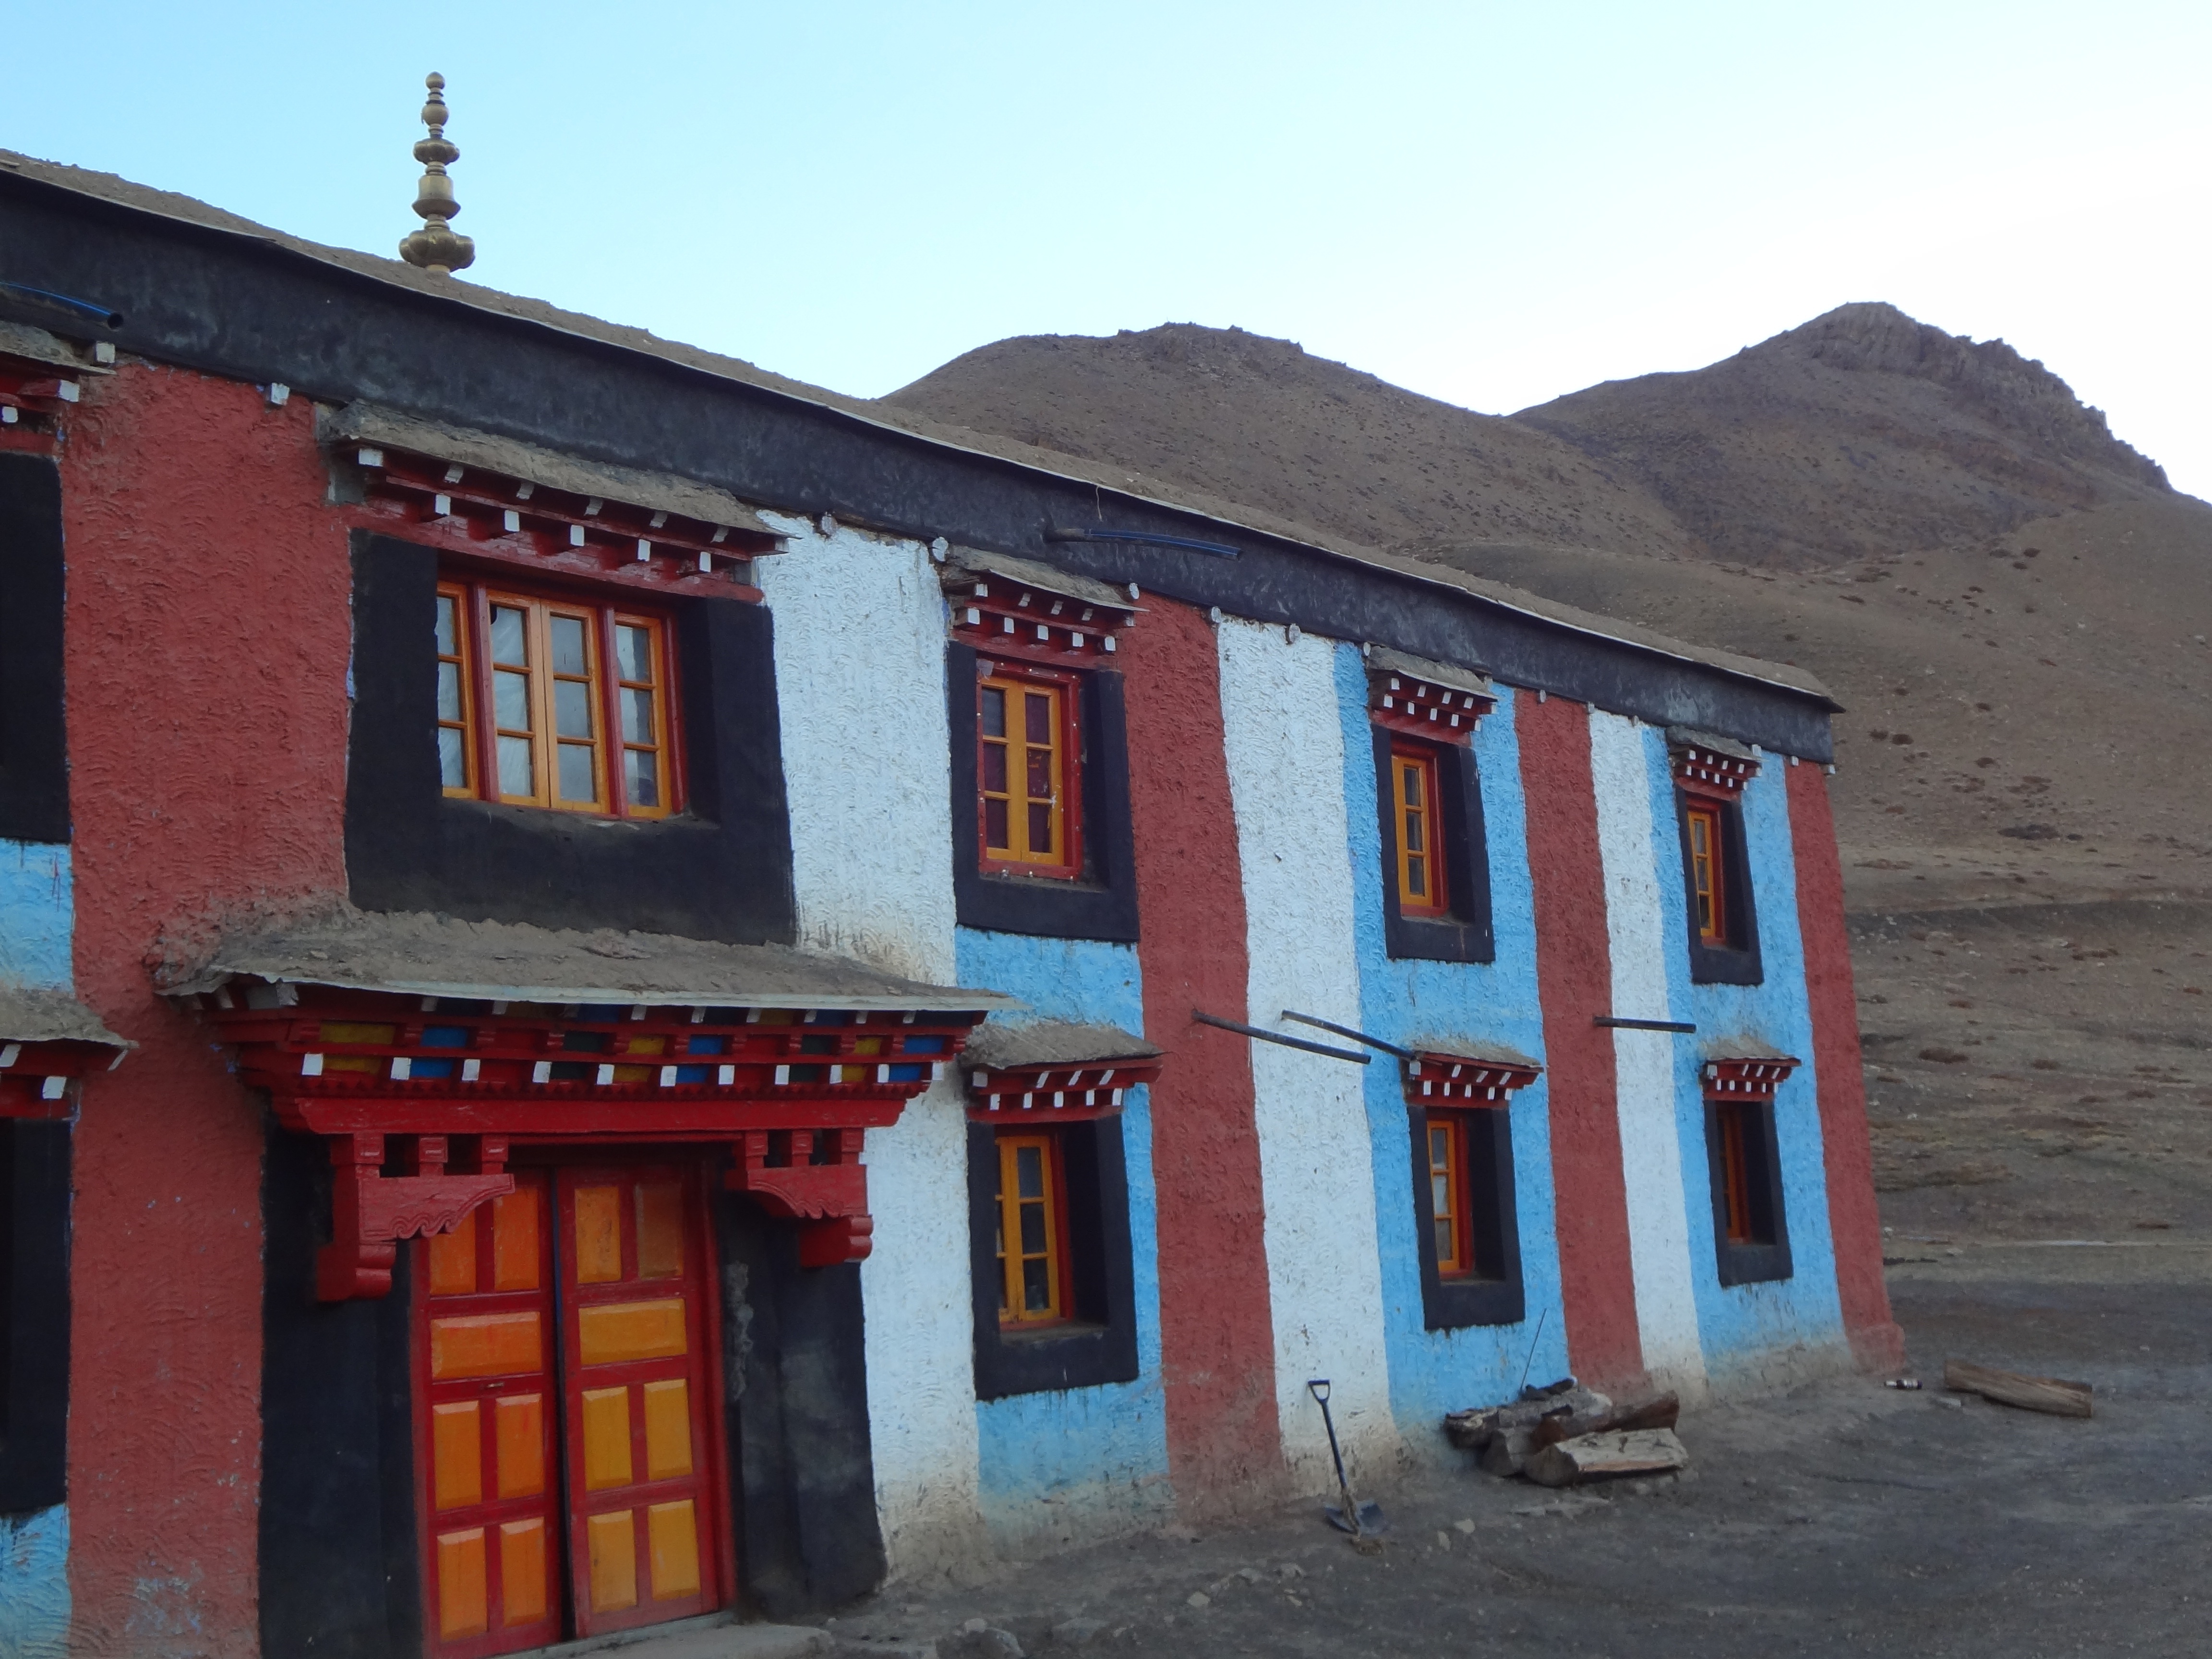
architecture, house, town, building, village, facade, tourism, monastery